Saint-Maur Abbey

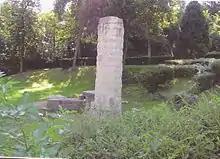
Remains of the abbey of Saint-Maur

In 1058 Guillaume Guerlenc count of Corbeil, became the advocatus of the abbey where he retired as a monk after taking a vow.